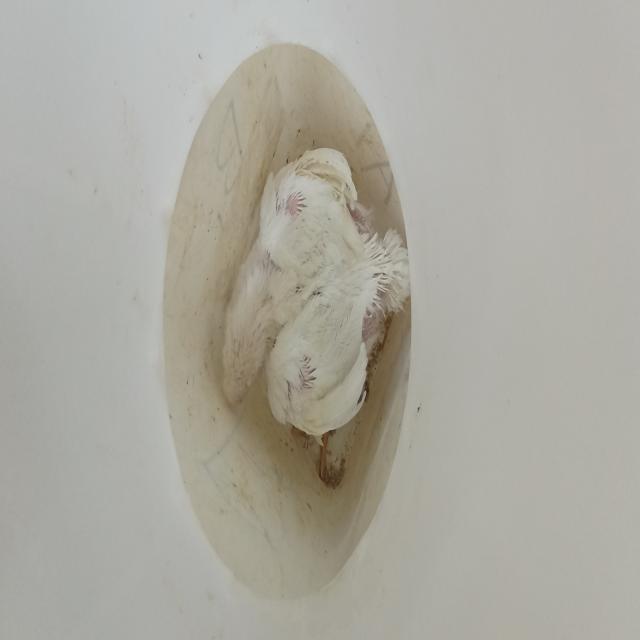
Weight: 1992 g